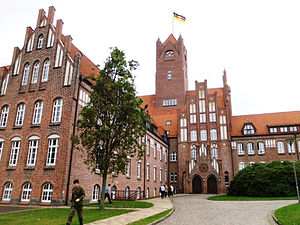
Marineskole Mørvig
Marineskolen i Mørvig er den tyske marines officersskole. Skolen blev oprettet i 1910.
Marineskolen i Mørvig er den tyske marines officersskole. Marineskolen er beliggende ved Flensborg Fjord i Mørvig i det nordøstlige Flensborg.